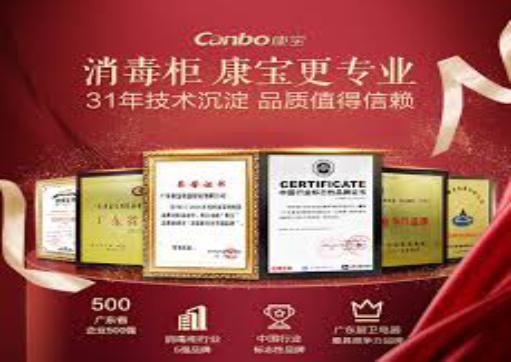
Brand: canbo
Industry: Necessities